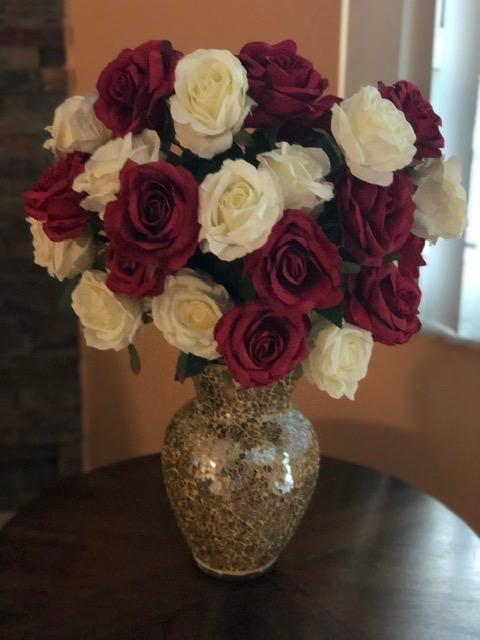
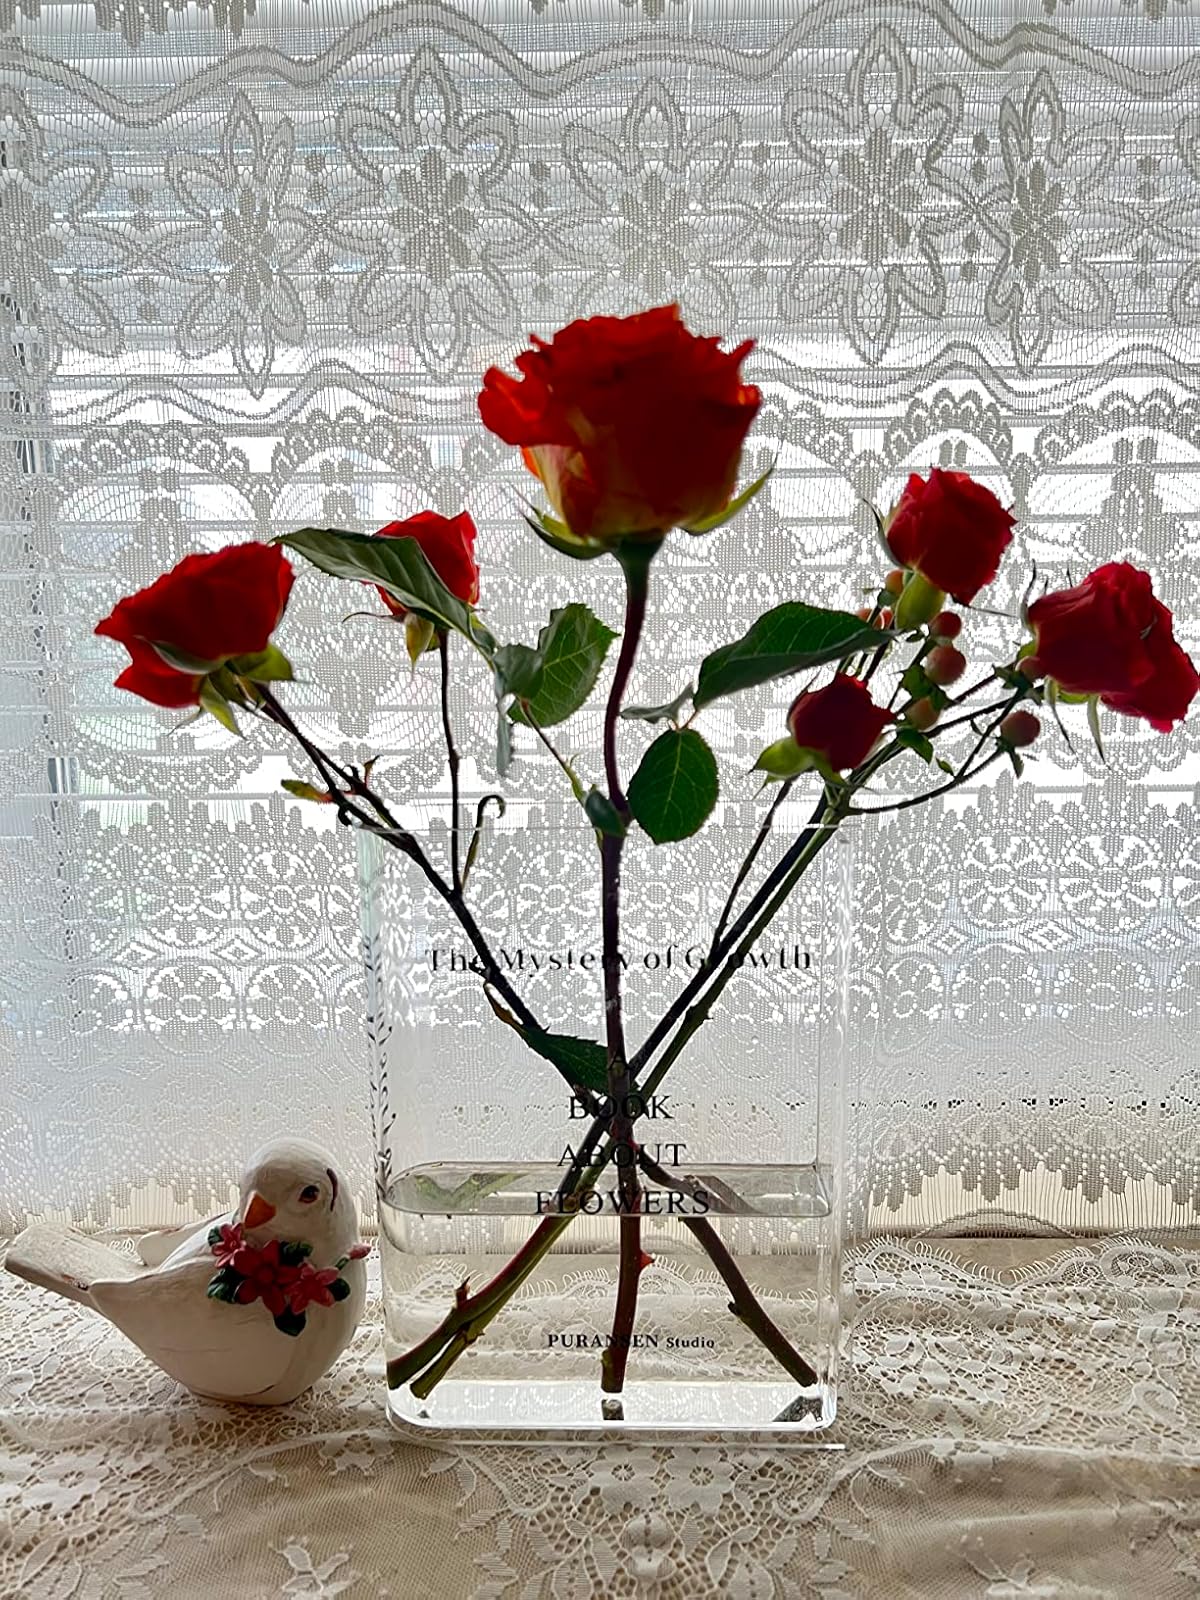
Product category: vase
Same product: no